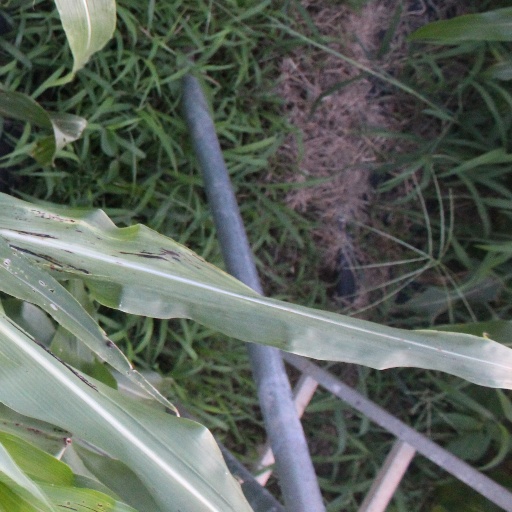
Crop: sorghum